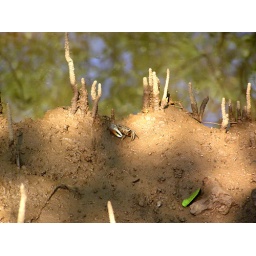
A crab in the mangrove forest floor in Dr.Salim Ali Bird Sanctuary